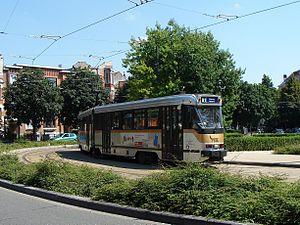
Nouvelle chemin de la ligne 81 entre Gare du Midi et Marius Renard.Avant cette etait servi par la ligne 56 dérsomais limitée à la Gare du Nord.